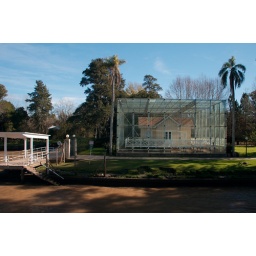
A house in a glass box